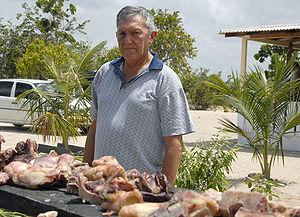
La carne de sol, littéralement « viande du soleil », est une forme de viande séchée de la cuisine brésilienne.